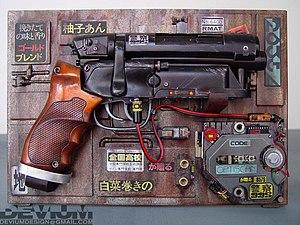
Rick Deckard est un personnage de fiction présent dans le protagoniste du roman Les androïdes rêvent-ils de moutons électriques ? de Philip K. Dick.